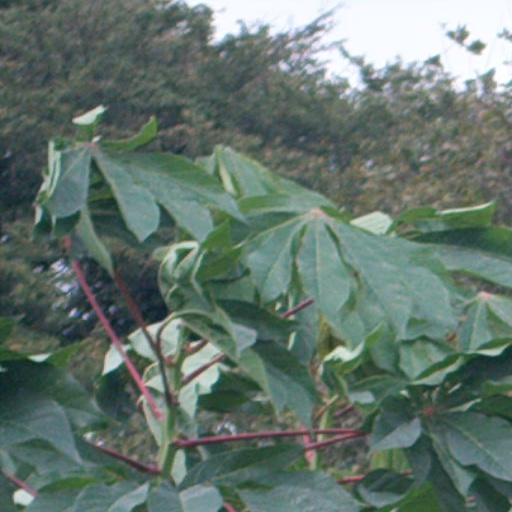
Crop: cassava